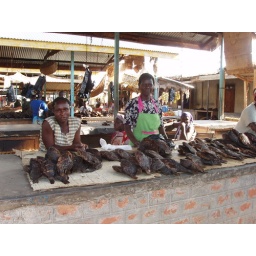
Selling fish at the market in Soroti